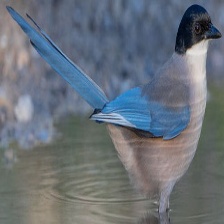
Species: IBERIAN MAGPIE
Scientific name: CYANOPICA COOKI
ImageNet parent category: magpie